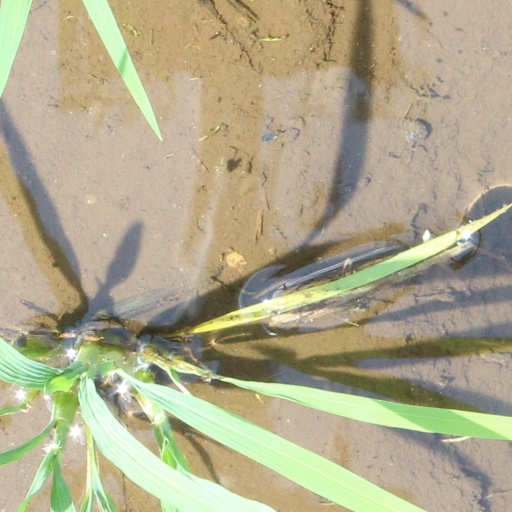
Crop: rice